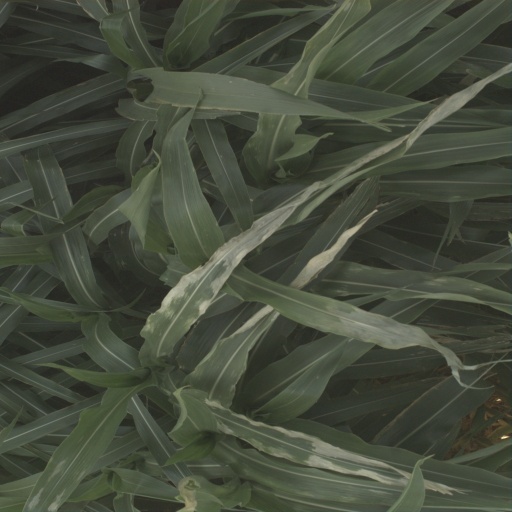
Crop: sorghum